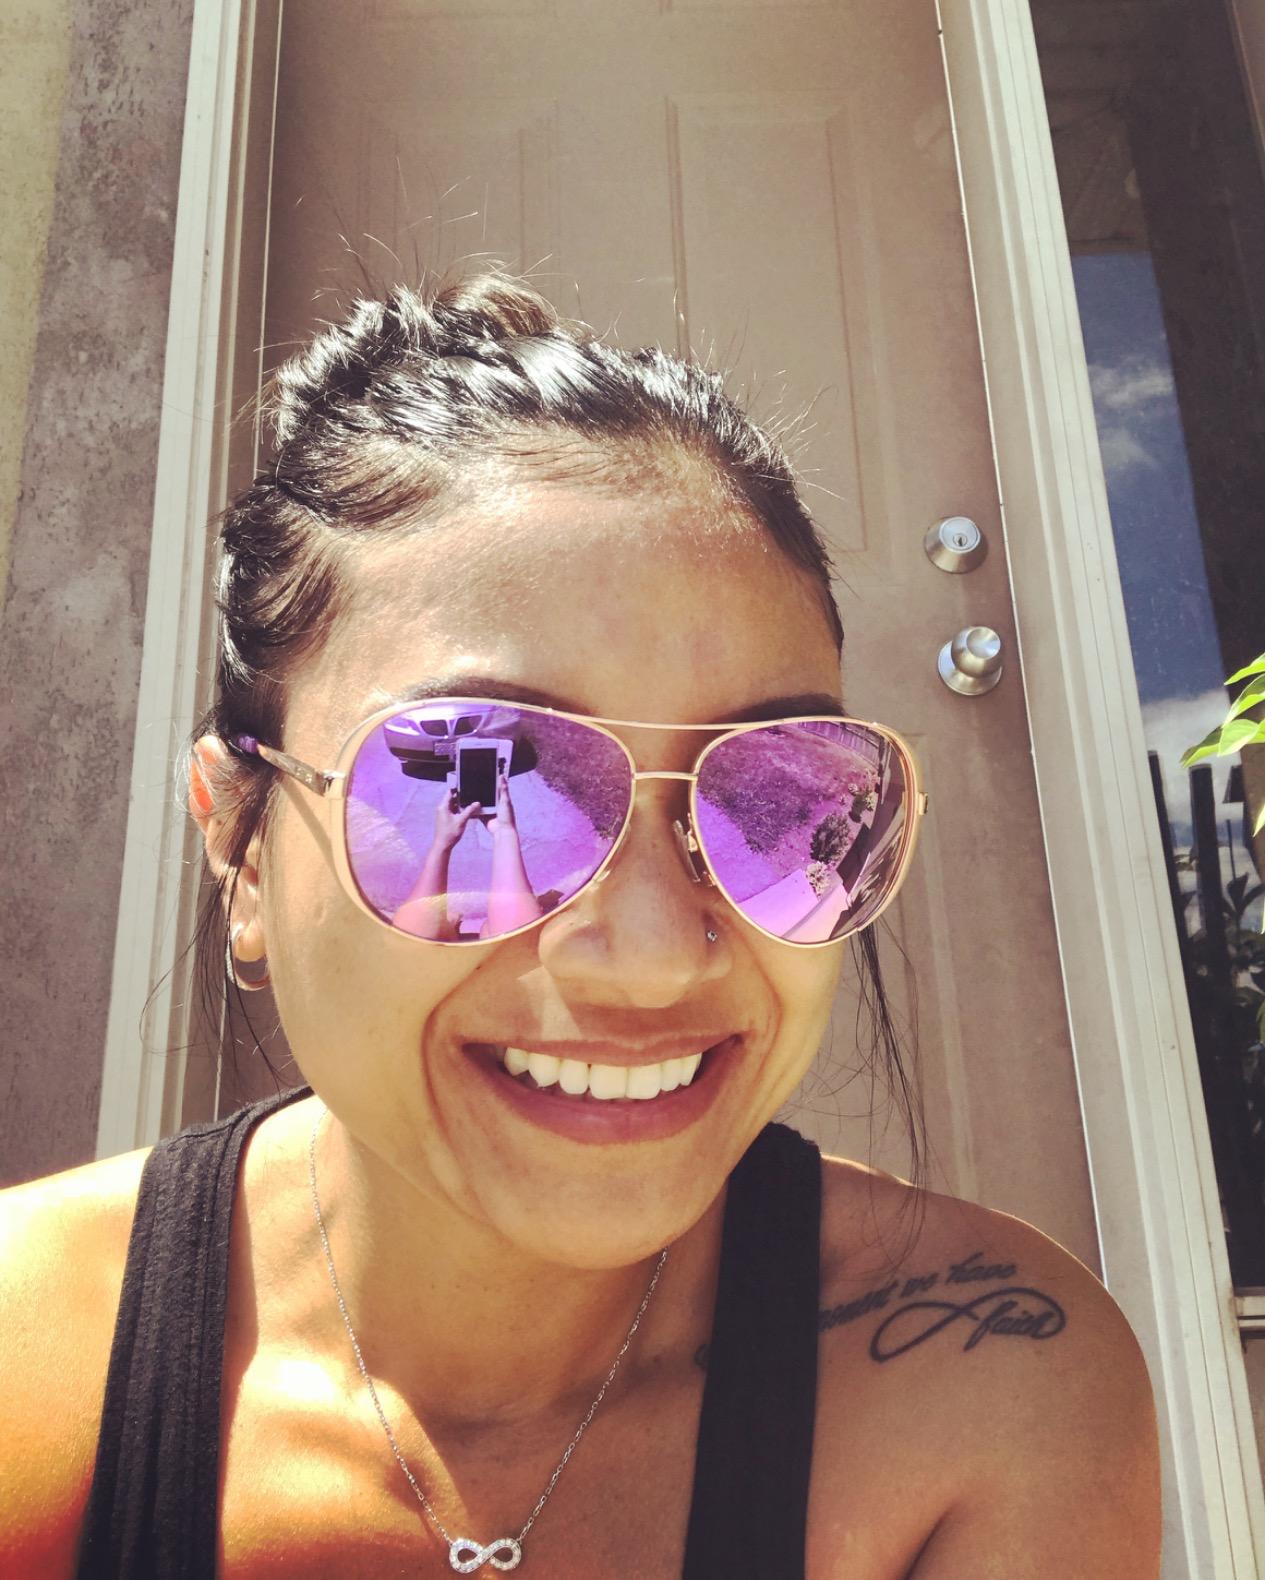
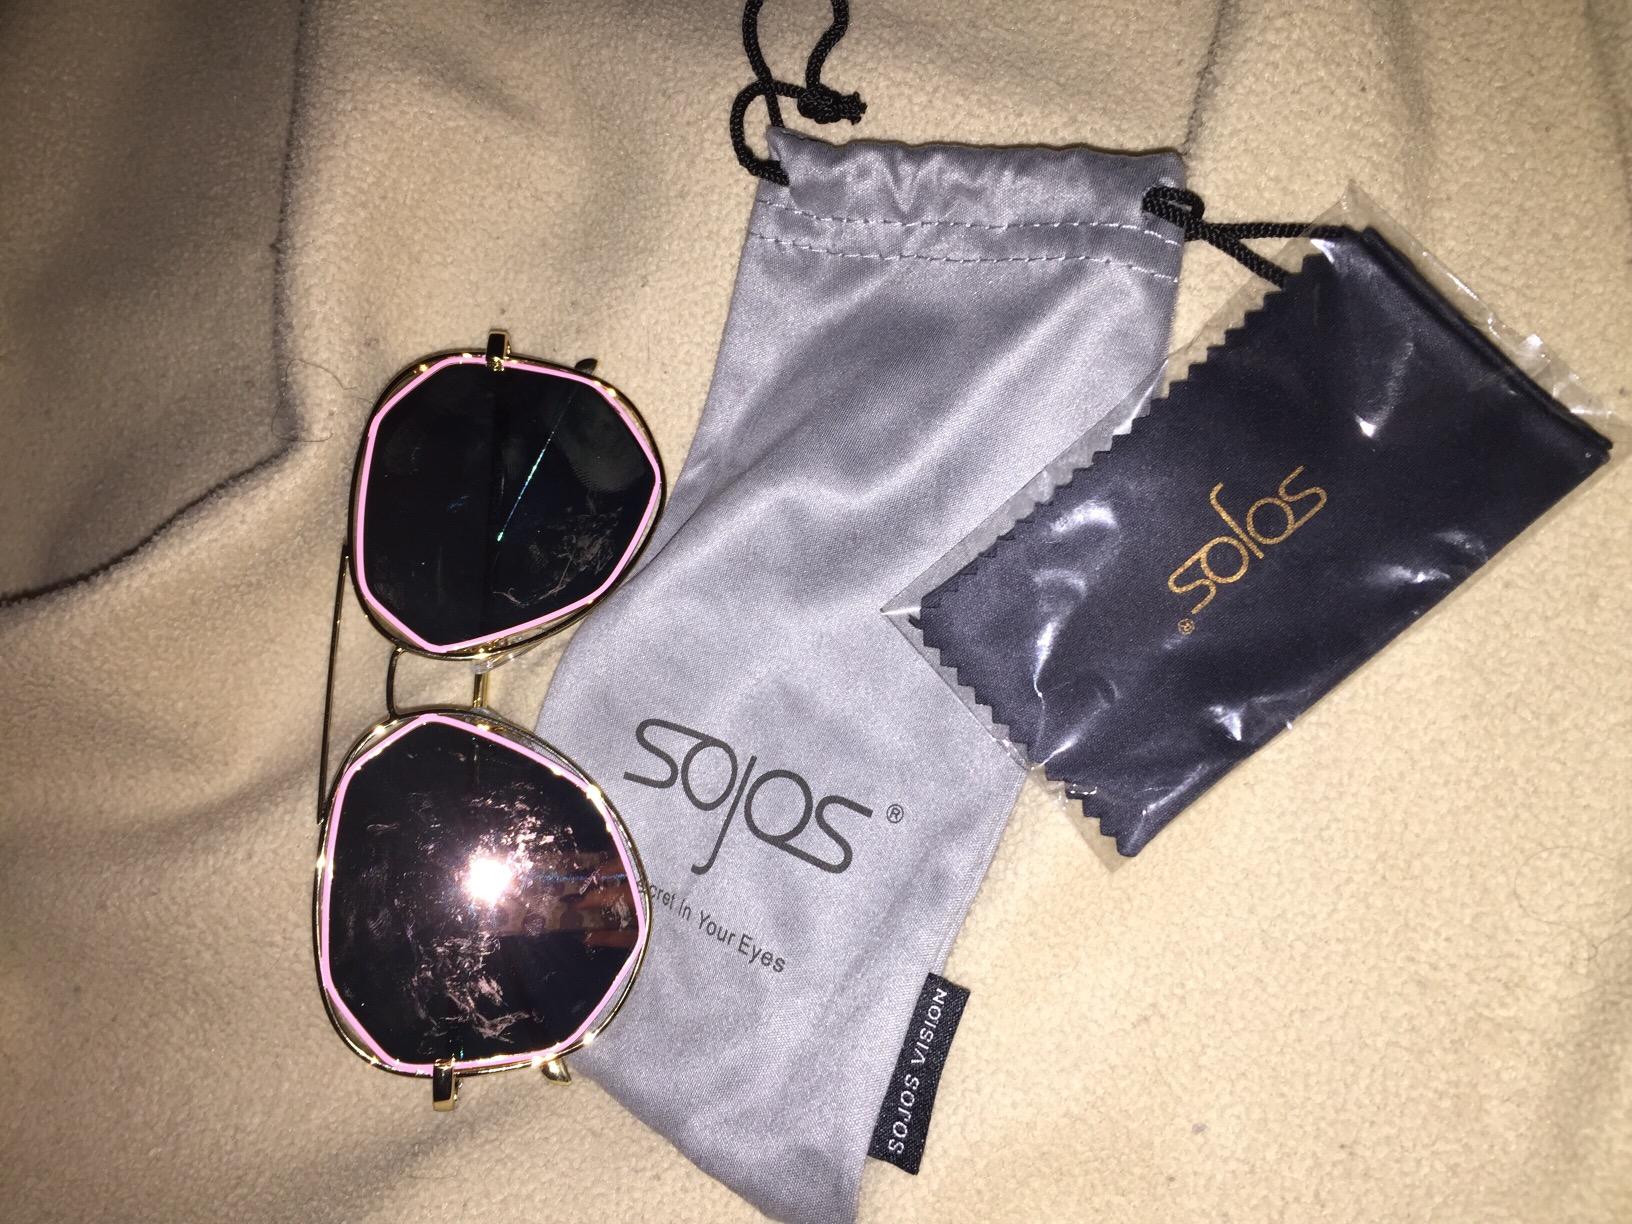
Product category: accessories_sunglasses
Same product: no